List of birds of Tasmania

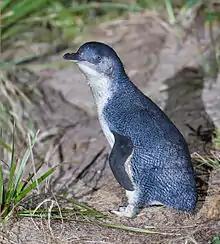
A wild little penguin returning to its burrow to feed its chicks on Bruny Island

Penguins are a group of aquatic, flightless birds living almost exclusively in the Southern Hemisphere, especially in Antarctica. One species breeds on the Tasmanian coast.